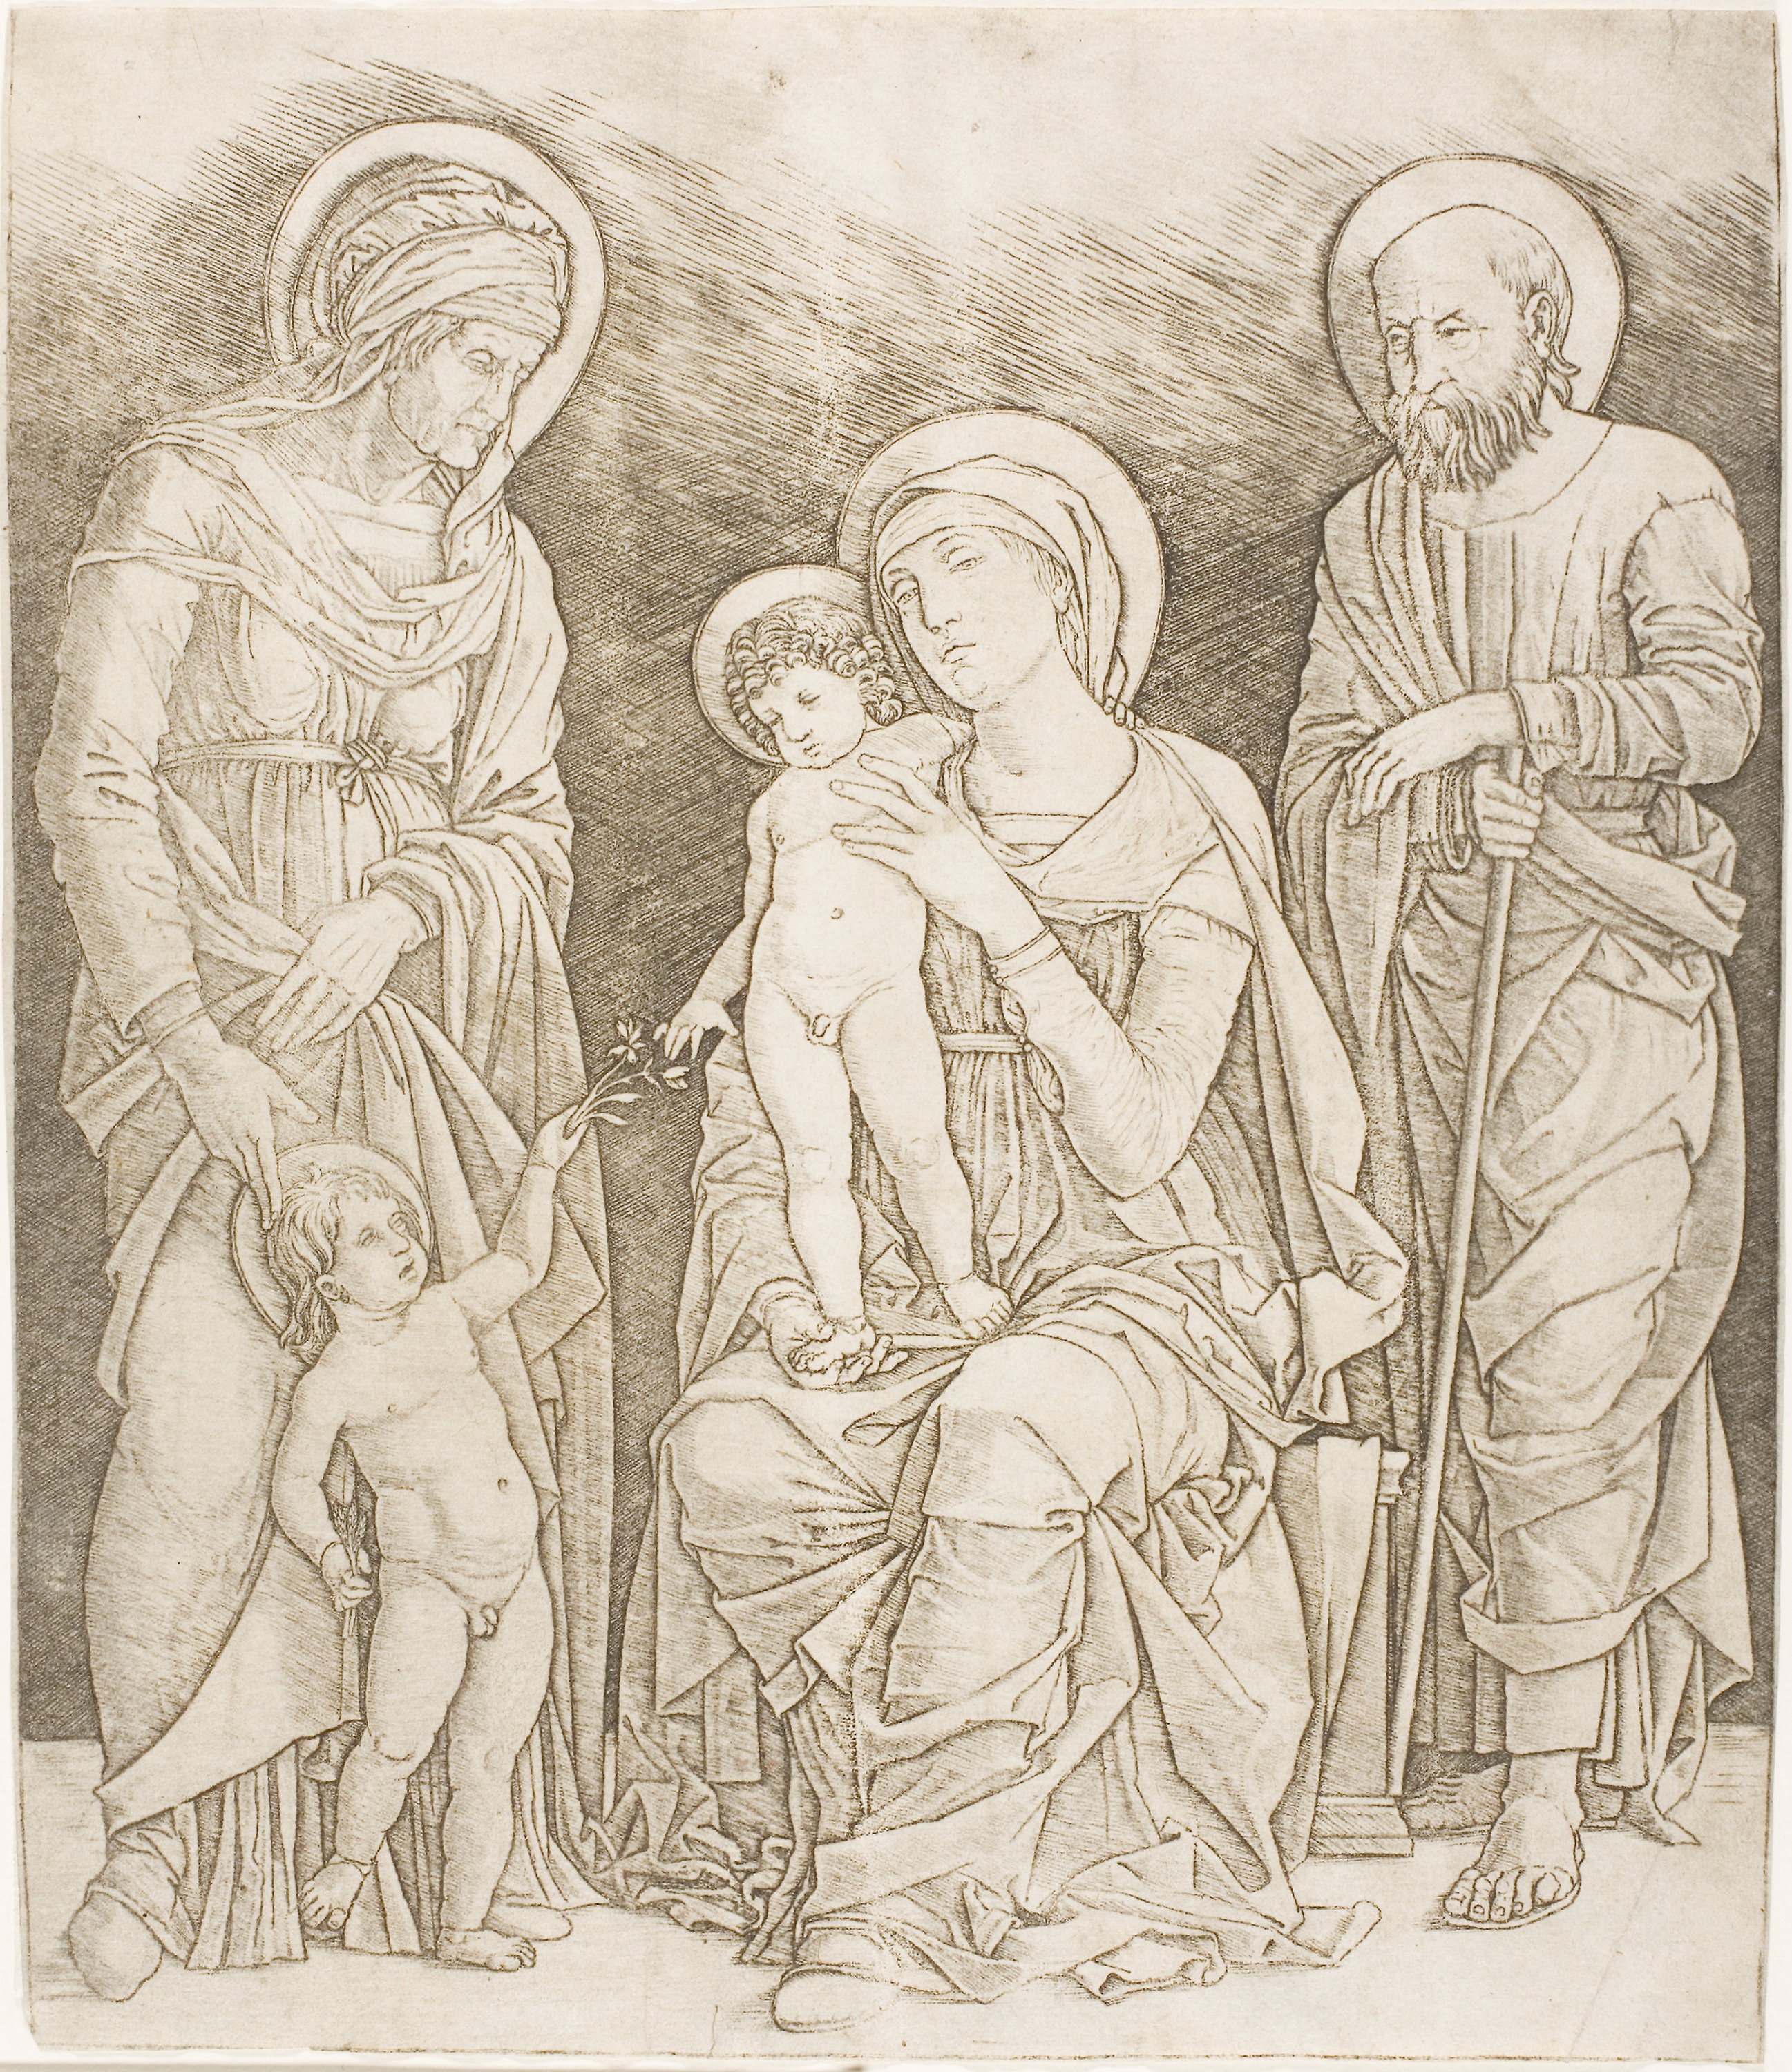
art, history, black and white, relief, drawing, ancient history, mythology, artwork, human behavior, monochrome, sketch, figure drawing, illustration, middle ages